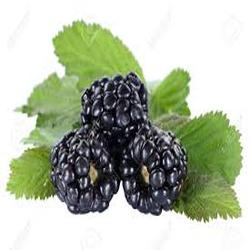
Label: Blackberry